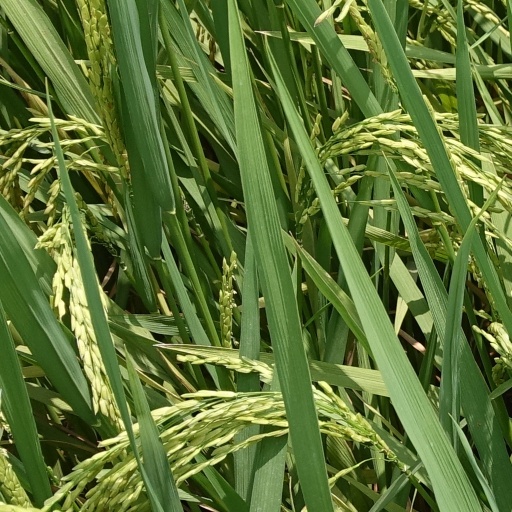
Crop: rice